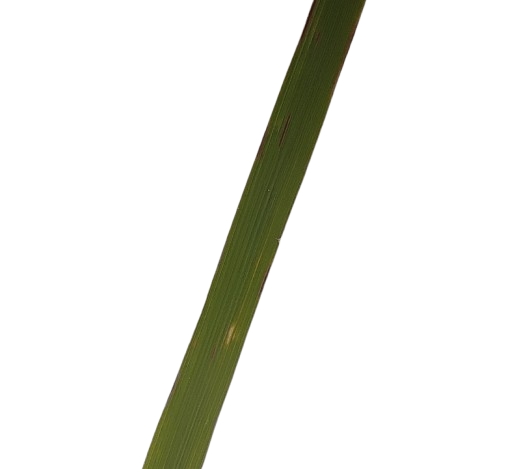
Label: Rice Blast